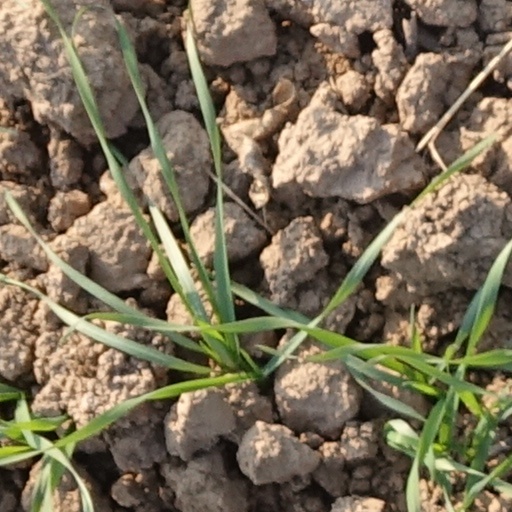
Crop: wheat